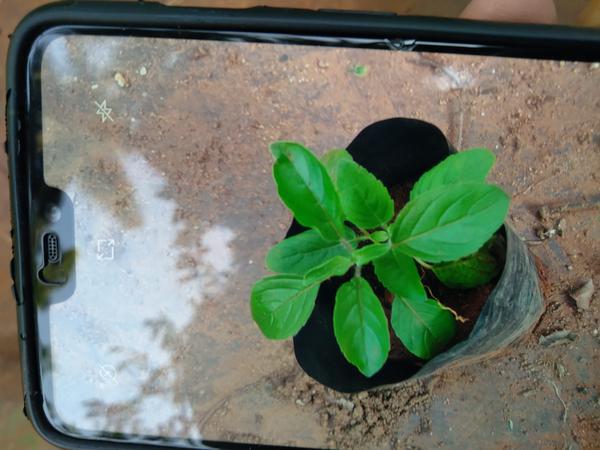
Plant: Tulasi